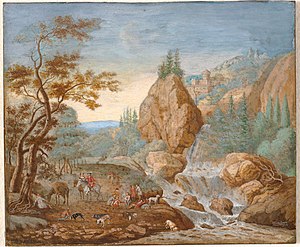
Frederik Christian van Bracht
Bjerglandskab med jagtselskab i forgrunden (1737, Statens Museum for Kunst)
Frederik Christian van Bracht var en dansk maler og hofforgylder, far til Christian Tønder von Bracht.